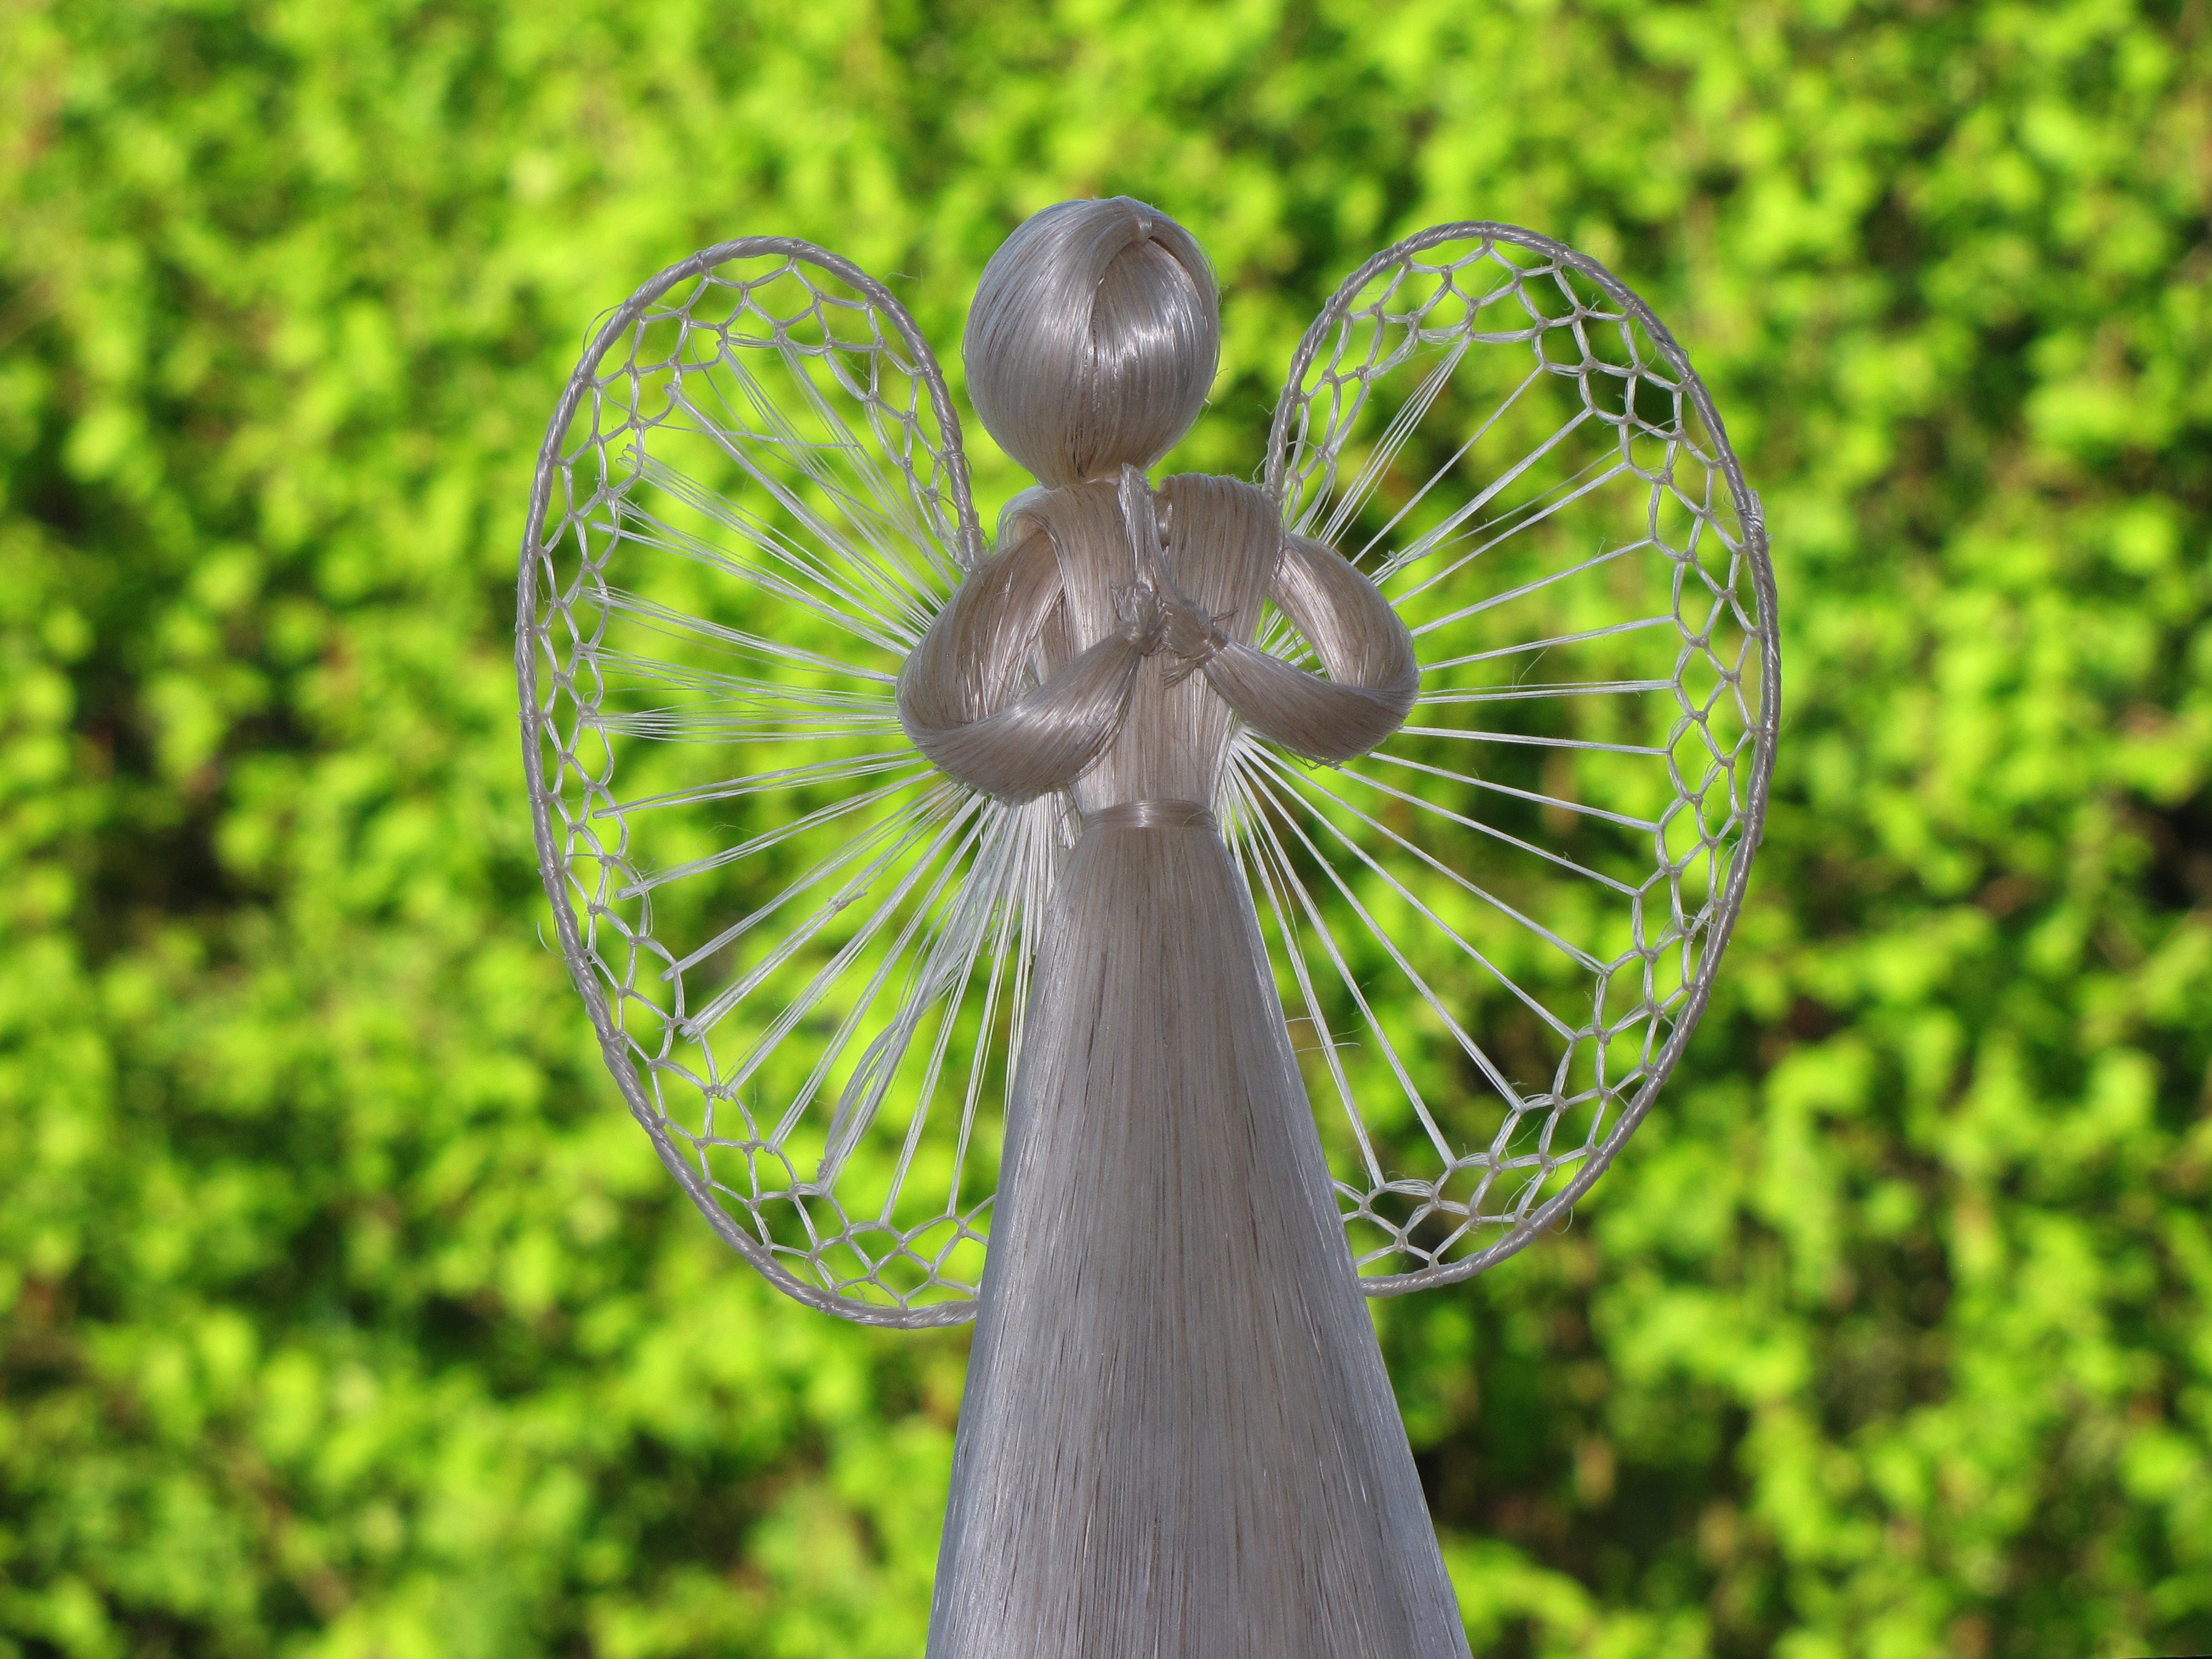
tree, nature, grass, branch, plant, leaf, flower, green, botany, flora, close up, angel, inspiration, protection, macro photography, natural angels, straw angel